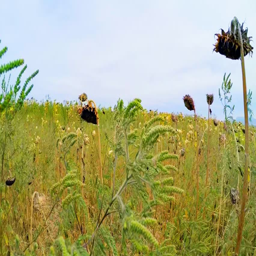
camera is moving backwards and over agricultural field with many dry sunflowers in grass swaying on light wind .